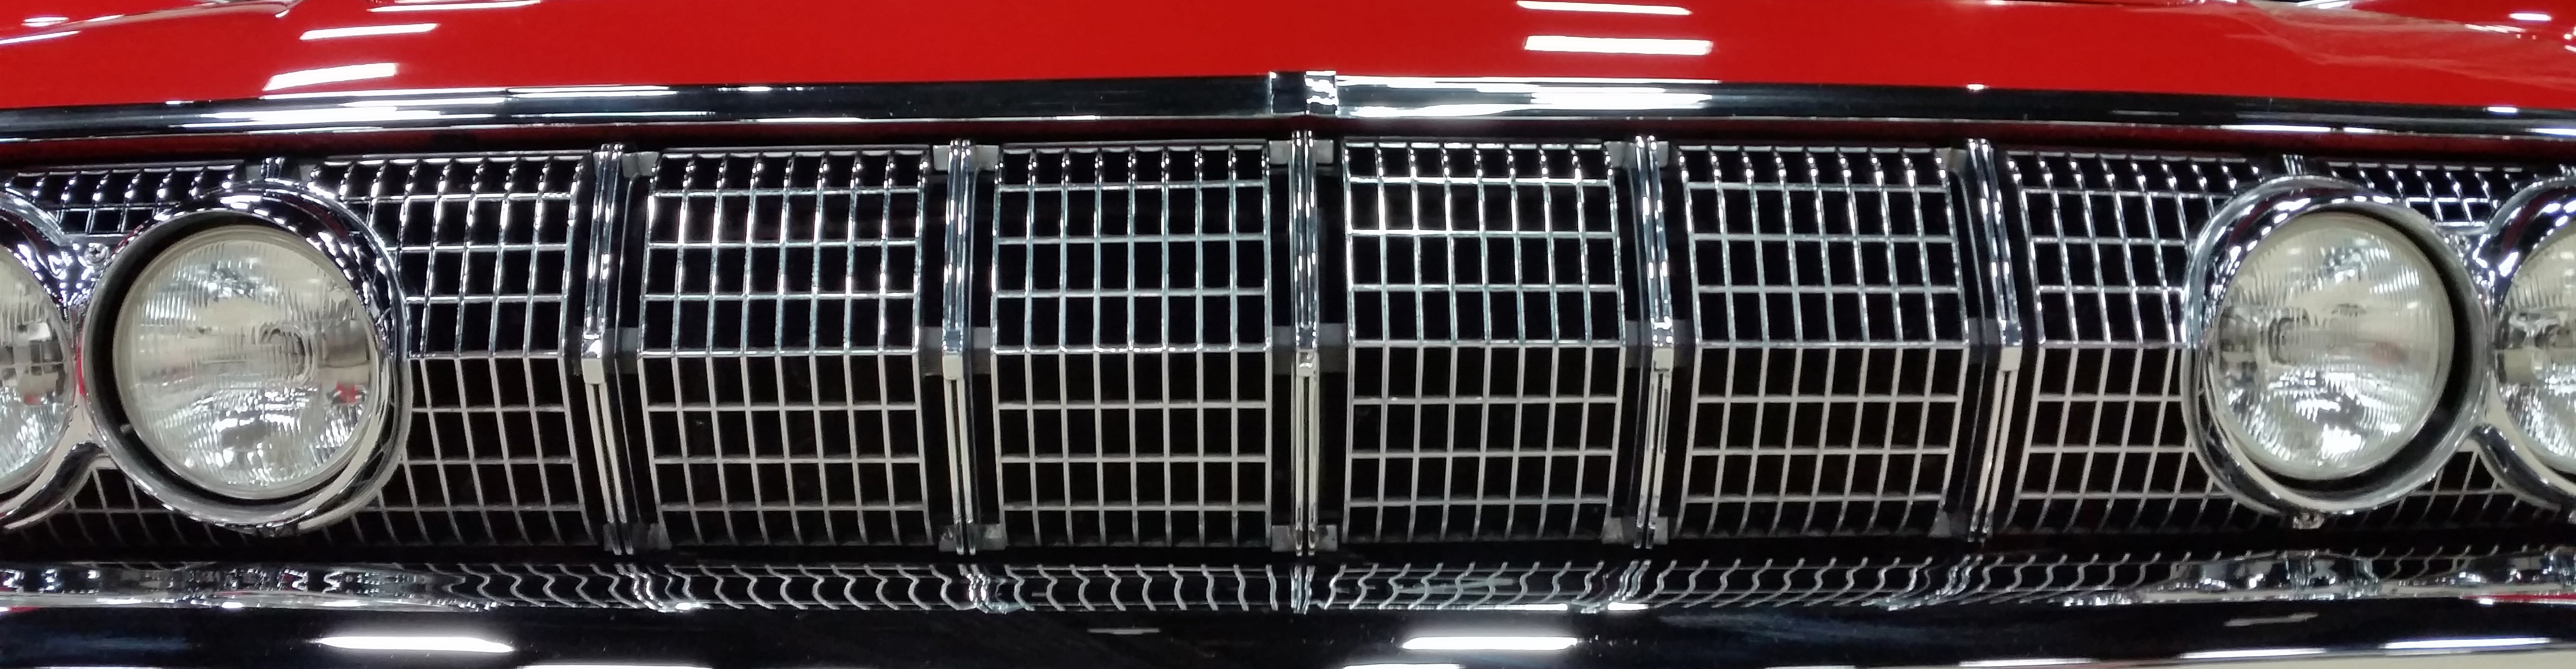
car, vintage, antique, automobile, vehicle, grille, grill, headlamp, bumper, chrome, sedan, shiny, vintage cars, land vehicle, automobile make, automotive exterior, compact car, luxury vehicle